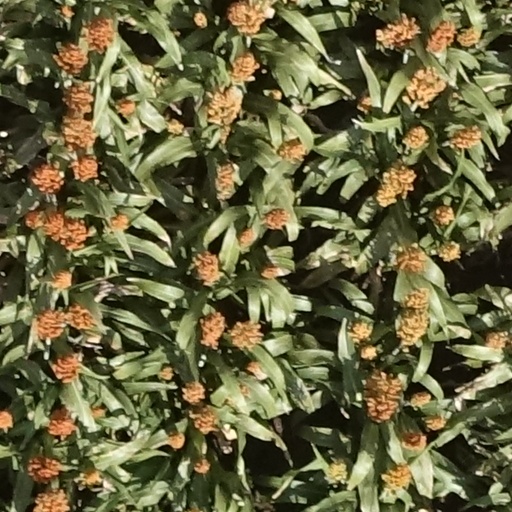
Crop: sorghum